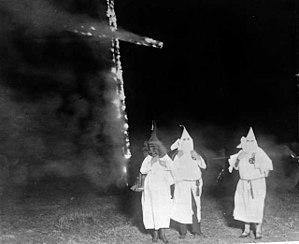
Membres du Ku Klux Klan devant une croix en flammes. Denver, Colorado, 1921.
Le terrorisme chrétien est l'ensemble des activités considérées comme terroristes et entreprises par des personnes ou des groupes qui expriment des motivations liées au christianisme. Il se fonde souvent sur une lecture soit raciste, soit intégriste de la Bible. À la fin du XXᵉ siècle, il est représenté par exemple par l'attentat du cinéma Saint-Michel à Paris en 1988, par l'attentat d'Oklahoma City en 1995 ou par l'attentat du parc du Centenaire.
L'édification d'une croix enflammée ou d'une croix de feu est une pratique historique de protestation qui semble exister depuis le XIIᵉ siècle, où des croix étaient brûlées en signe de protestation contre la vénération de la croix. Les croix enflammées sont largement associées au Ku Klux Klan, qui à partir du XXᵉ siècle brûlait des croix sur des collines ou à proximité des maisons des personnes qu'il voulait intimider.